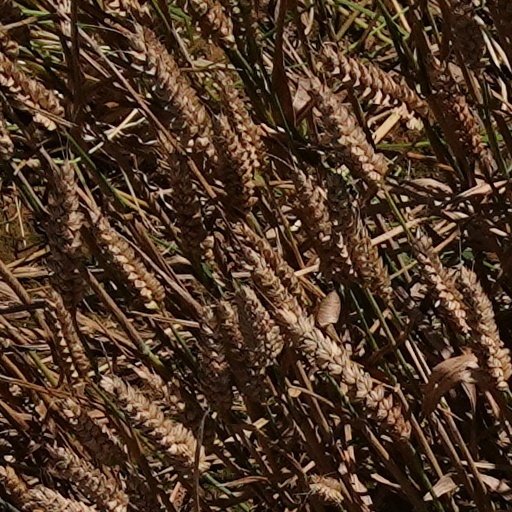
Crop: wheat